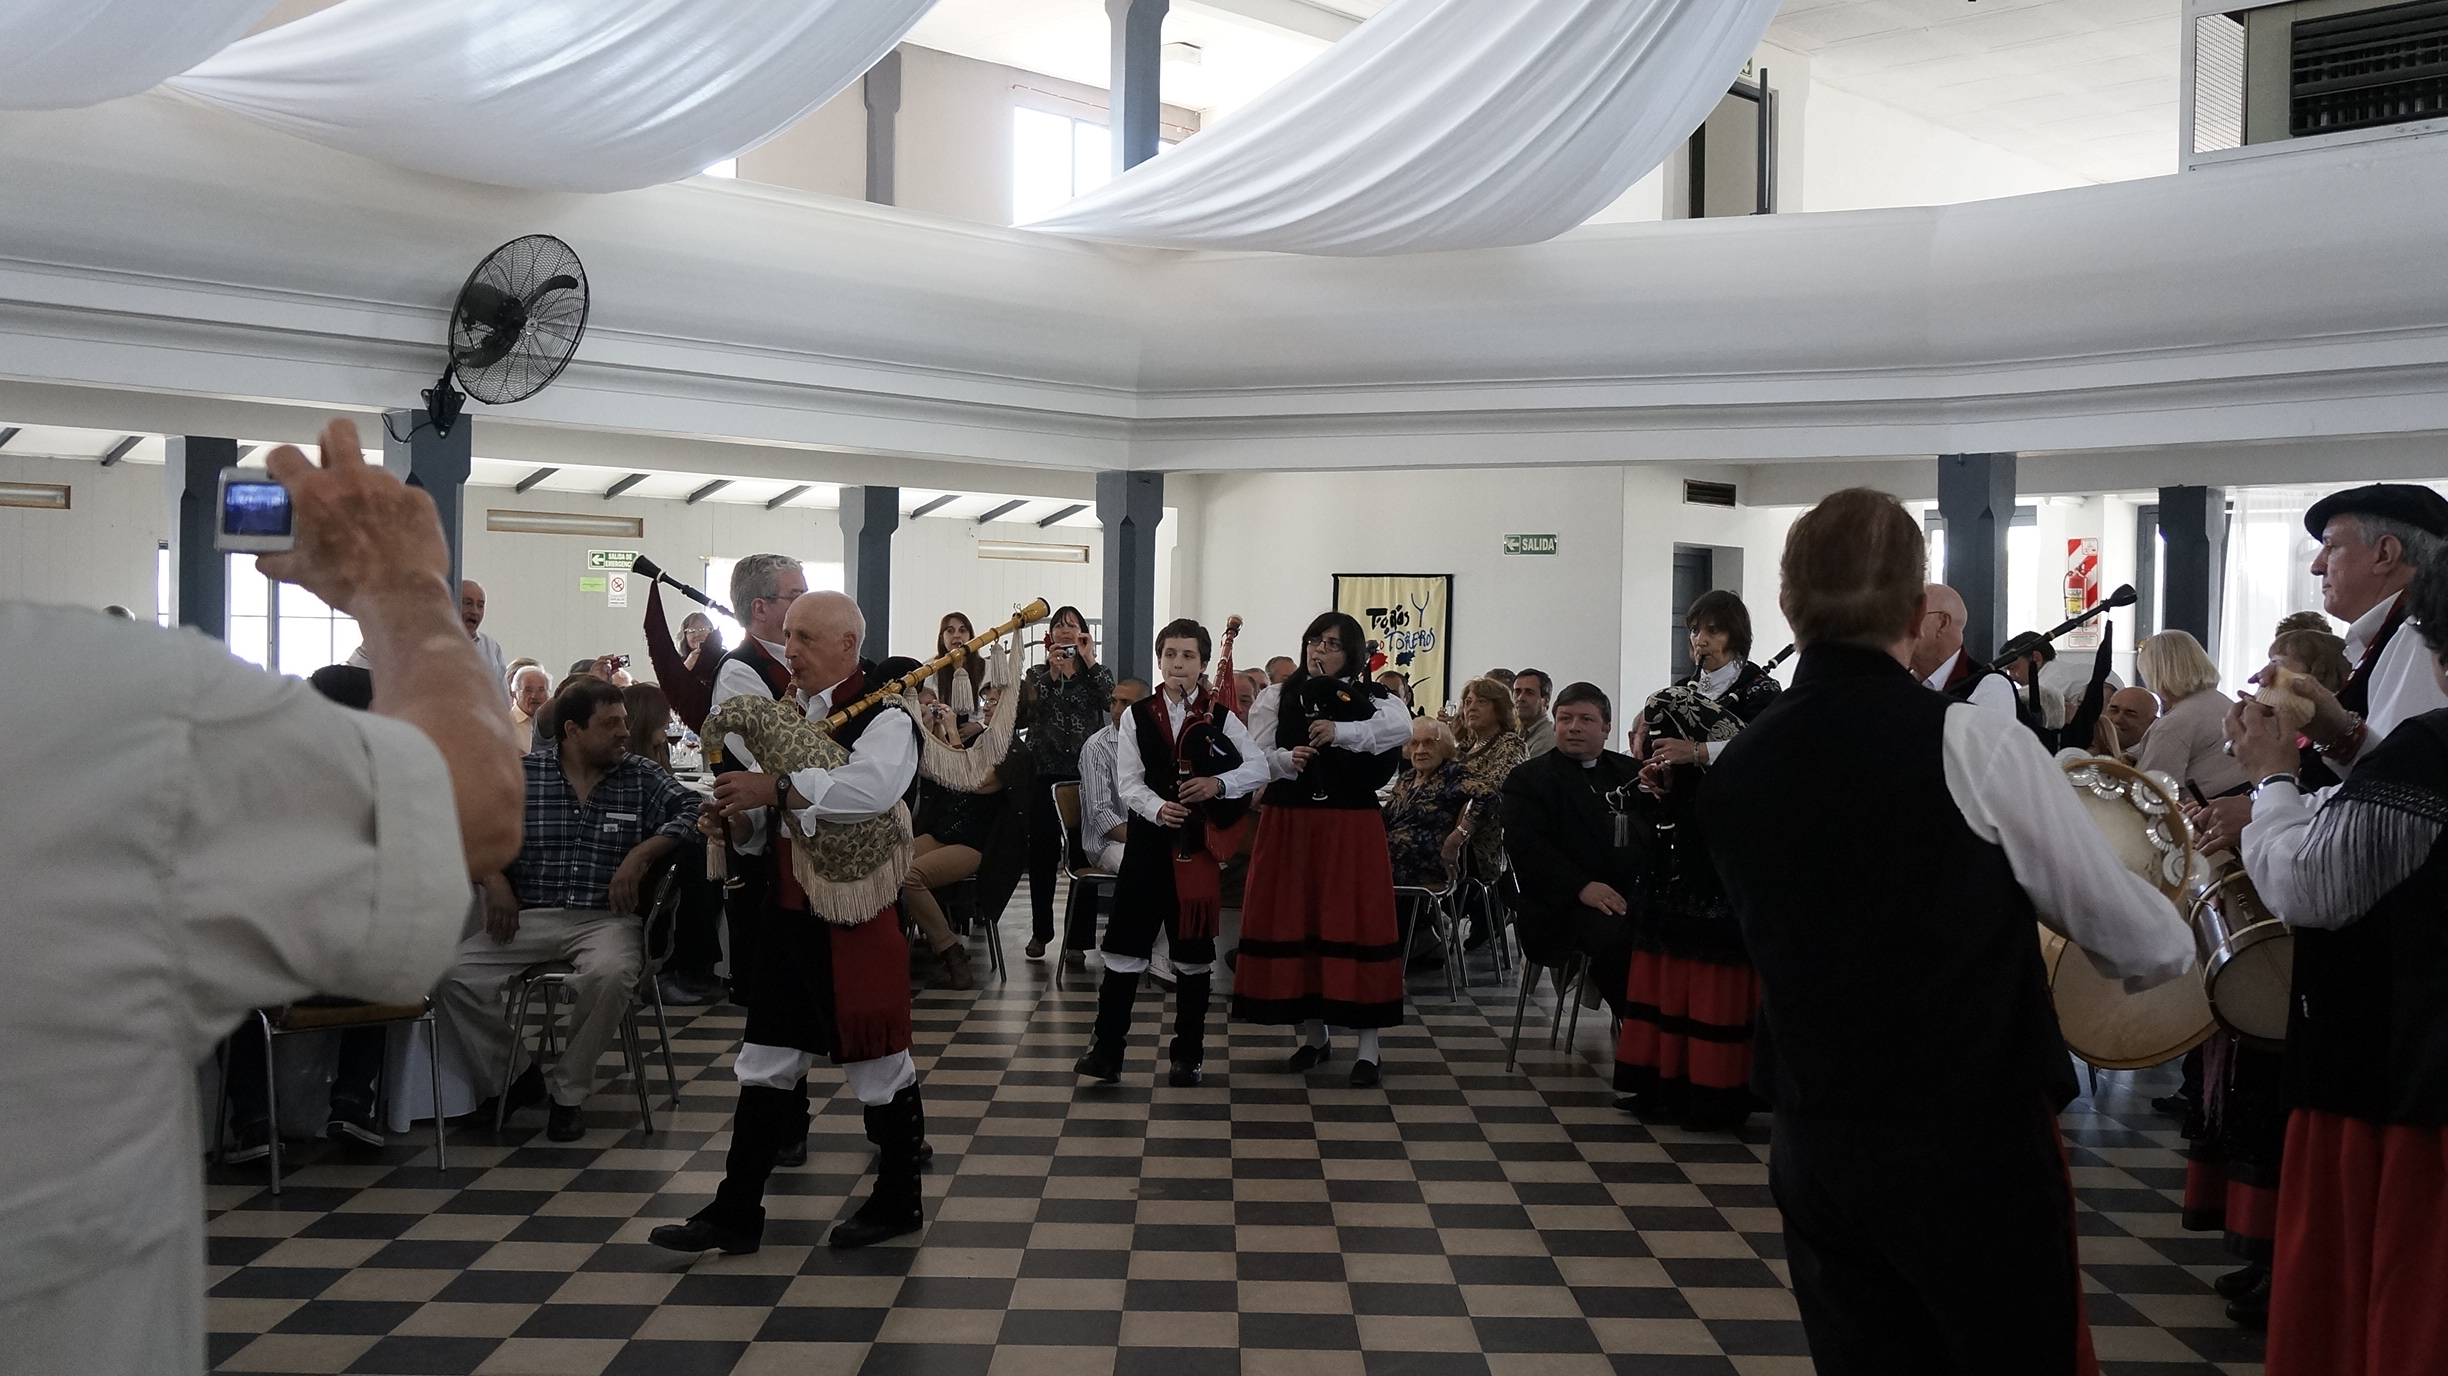
people, event, folk dance, dance, tourism